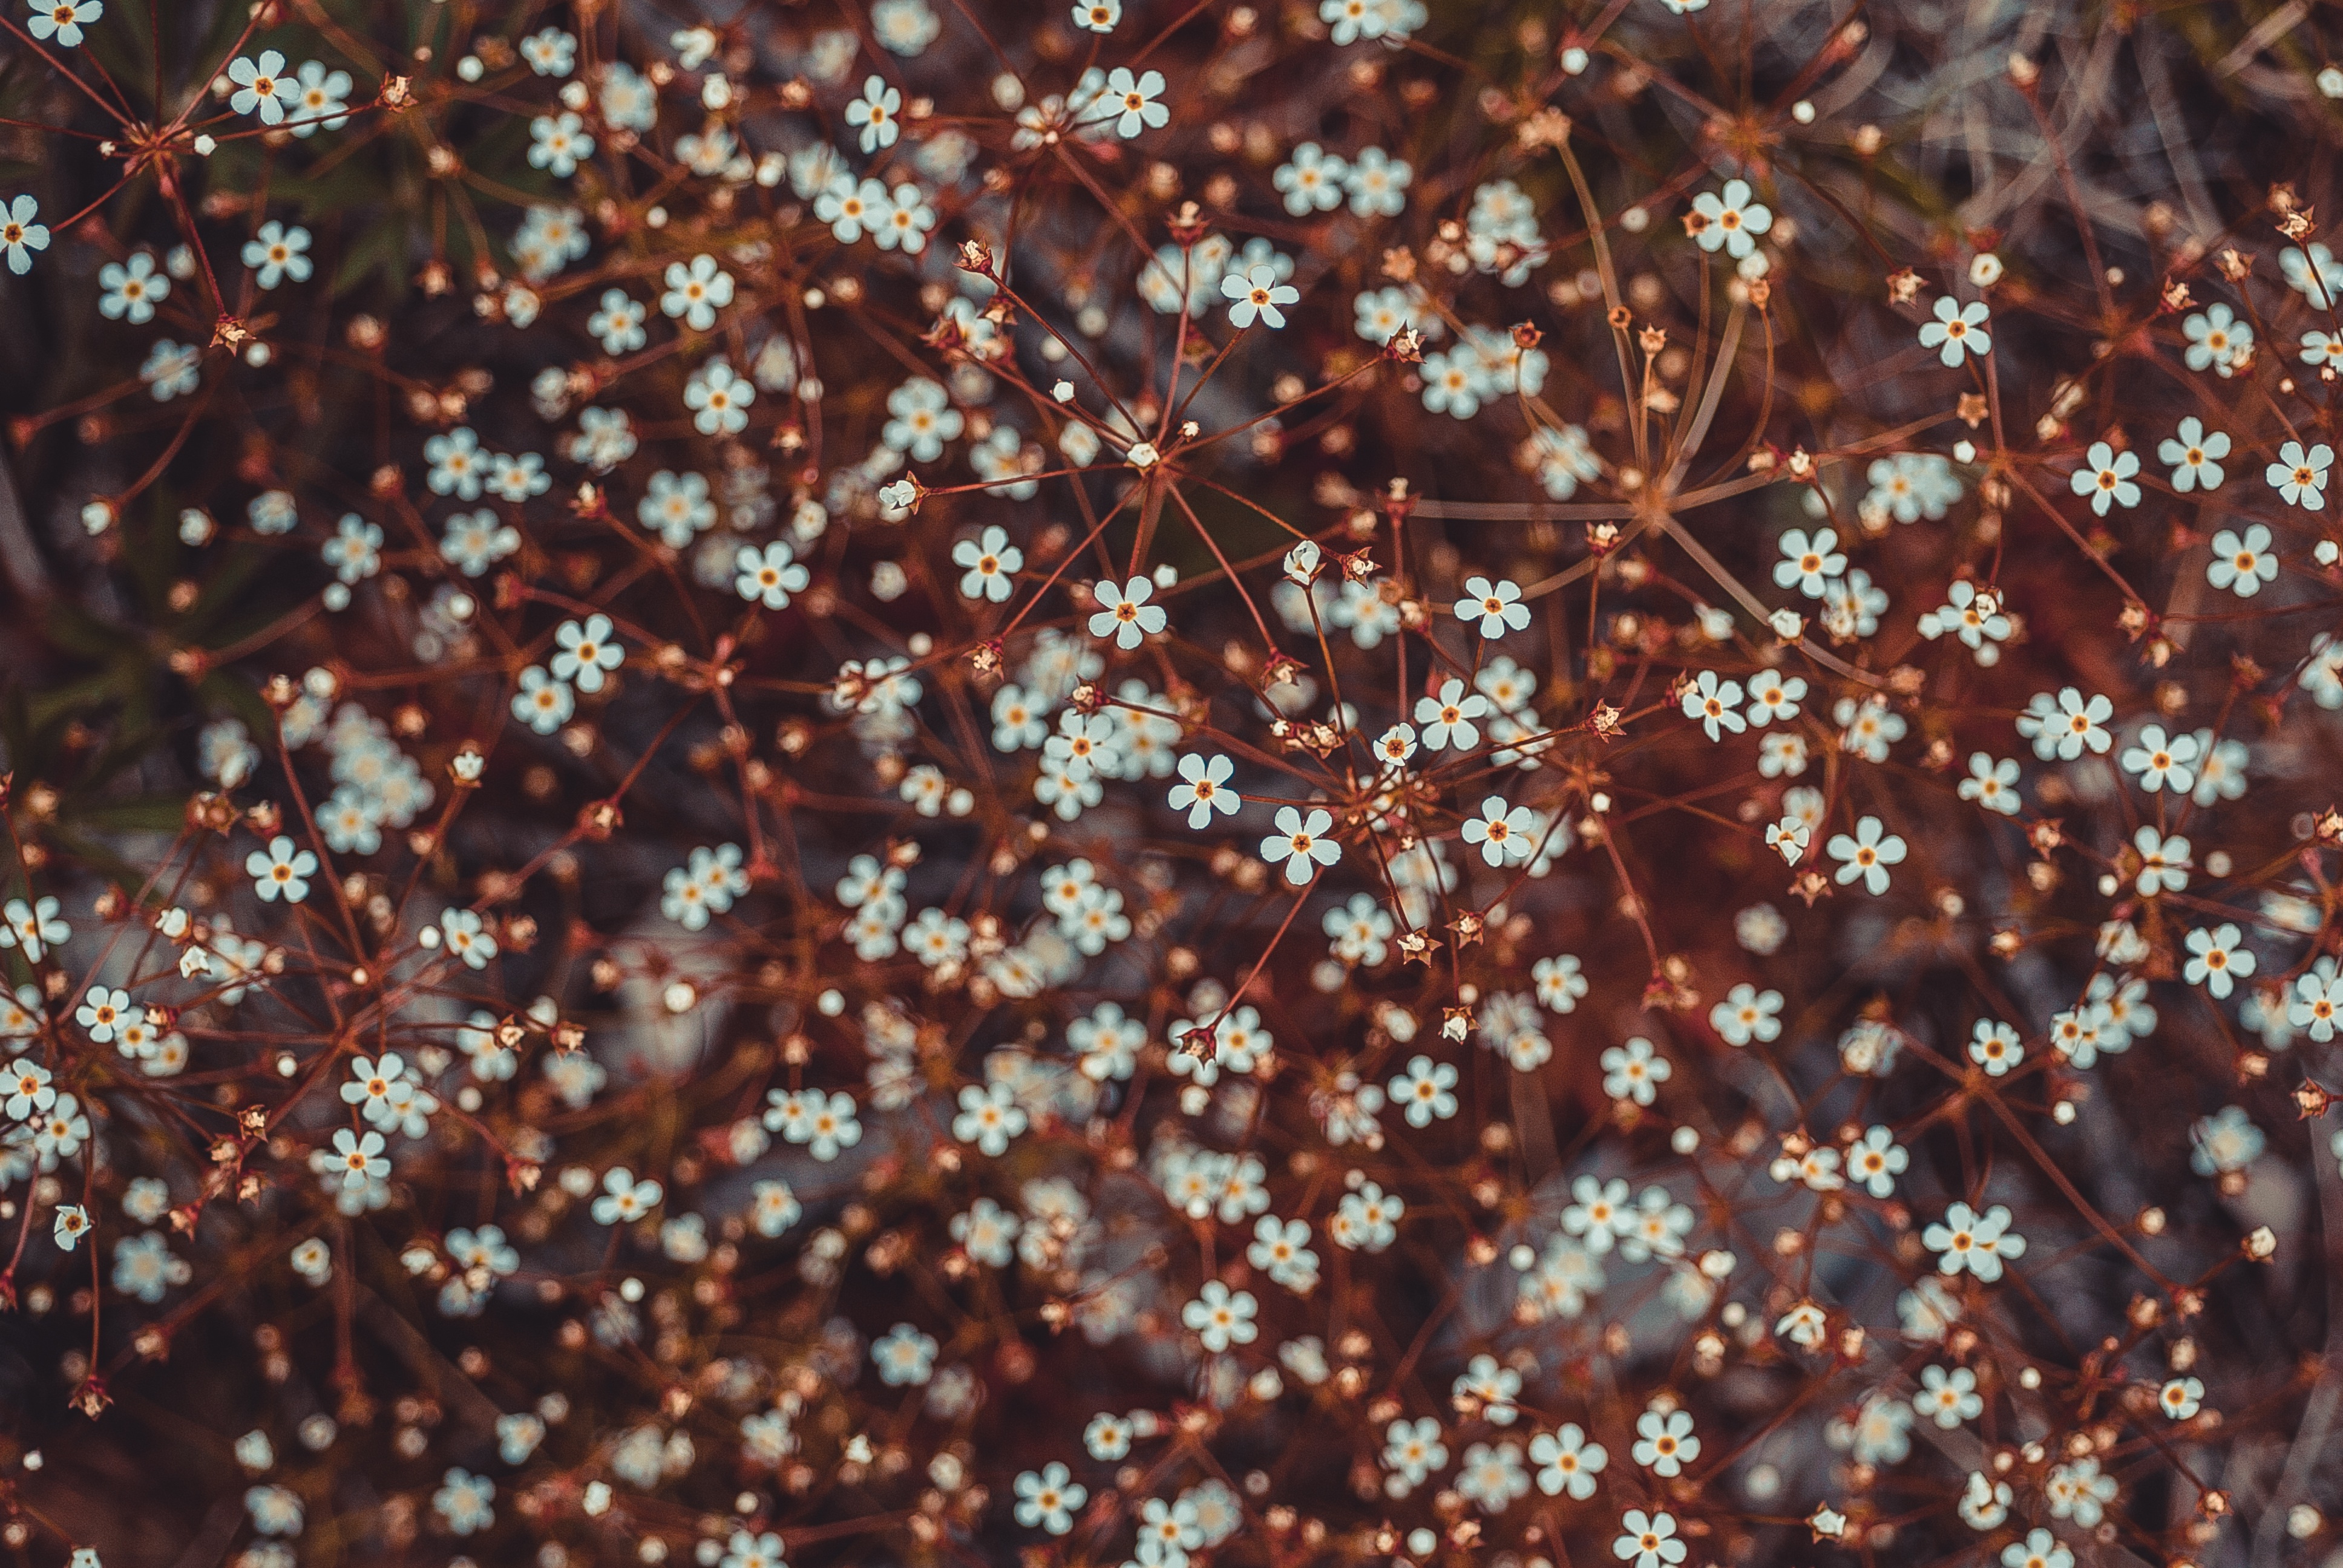
branch, texture, leaf, flower, floral, pattern, brown, soil, circle, blue flower, design, shape, macro photography, flooring